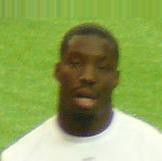
Age: 22